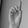
ASL letter: D